Martin B-57 Canberra

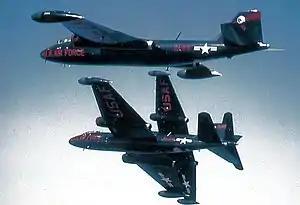
B-57B Canberras of the 345th Bombardment Wing in flight, 1957

In place of the curtailed B-57A, a more refined bomber variant, the "B-57B", was developed. Having a more lengthy development time, this model incorporated the structural and system changes that had been recommended by WADC, which resulted in the aircraft being more adaptable than its B-57A predecessor. Of the external changes, the most significant was the adoption of a fighter-style canopy accompanied by a flat-panel windshield and a tandem seating arrangement, providing for greater transparency and an improved view for both the pilot and navigator, as well as allowing it to be equipped with a gunsight. The corresponding glazed bombing nose of the B-57A was deleted along with the starboard crew entrance to the cockpit.